Hitler's prophecy

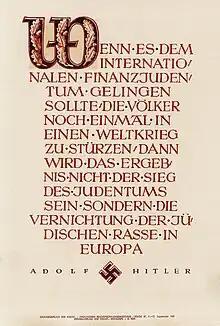
"Wochenspruch der NSDAP", displayed 7–13 September 1941, quotes Hitler's speech on 30 January 1939. (The rendition omits "the Bolshevization of the earth and thereby"...)

During a speech at the Reichstag on 30 January 1939, Adolf Hitler, dictator of Nazi Germany, threatened "the annihilation of the Jewish race in Europe" in the event of another world war: